Ksawery Pruszyński

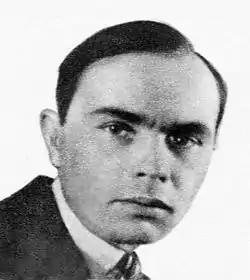
Ksawery Pruszyński

Franciszek Ksawery Pruszyński (4 December 1907 – 13 June 1950) was a Polish journalist, publicist, writer and diplomat. He was one of the most active and operative of Polish newspaper reporters.